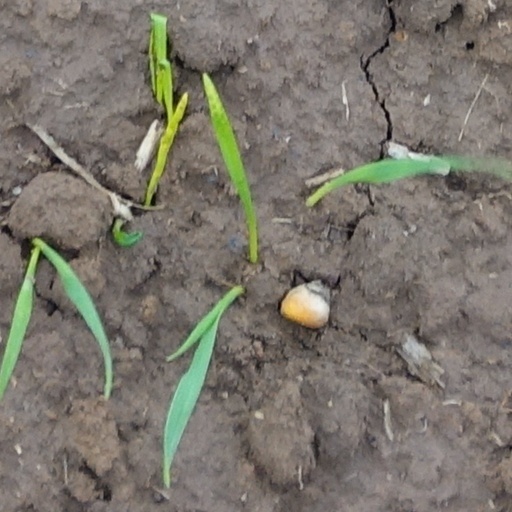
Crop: wheat